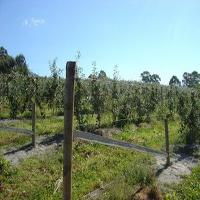
Weather: sun or clear